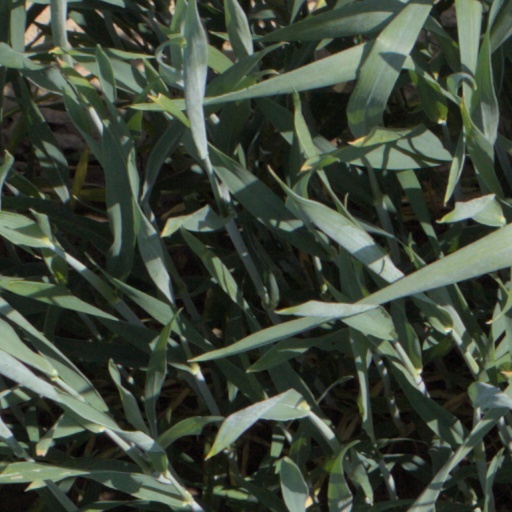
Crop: wheat